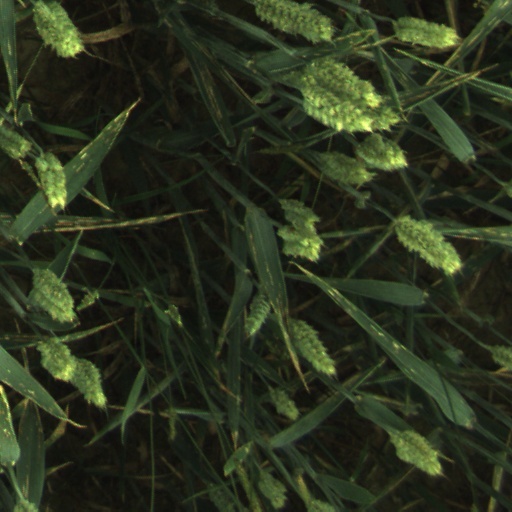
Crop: wheat